Health in Vietnam

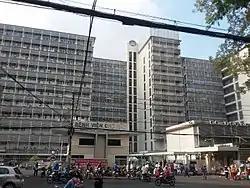
Cho Ray Hospital, the largest hospital in Ho Chi Minh City

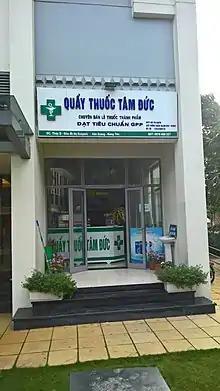
Pharmacy in Vietnam

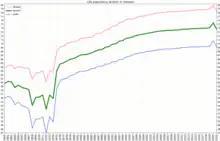
Life expectancy in Vietnam

Health in Vietnam encompasses general and specific concerns to the region, its history, and various socioeconomic status, such as dealing with malnutrition, effects of Agent Orange as well as psychological issues from the Vietnam War, tropical diseases, and other issues such as underdeveloped healthcare systems or inadequate ratio of healthcare or social workers to patients.